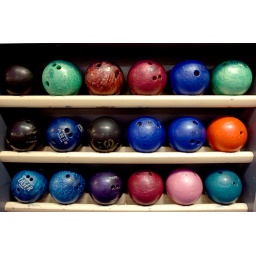
A wall of bowling balls in the old Eldorado Lanes in Decatur, Ill., Thursday, August 16, 2007.